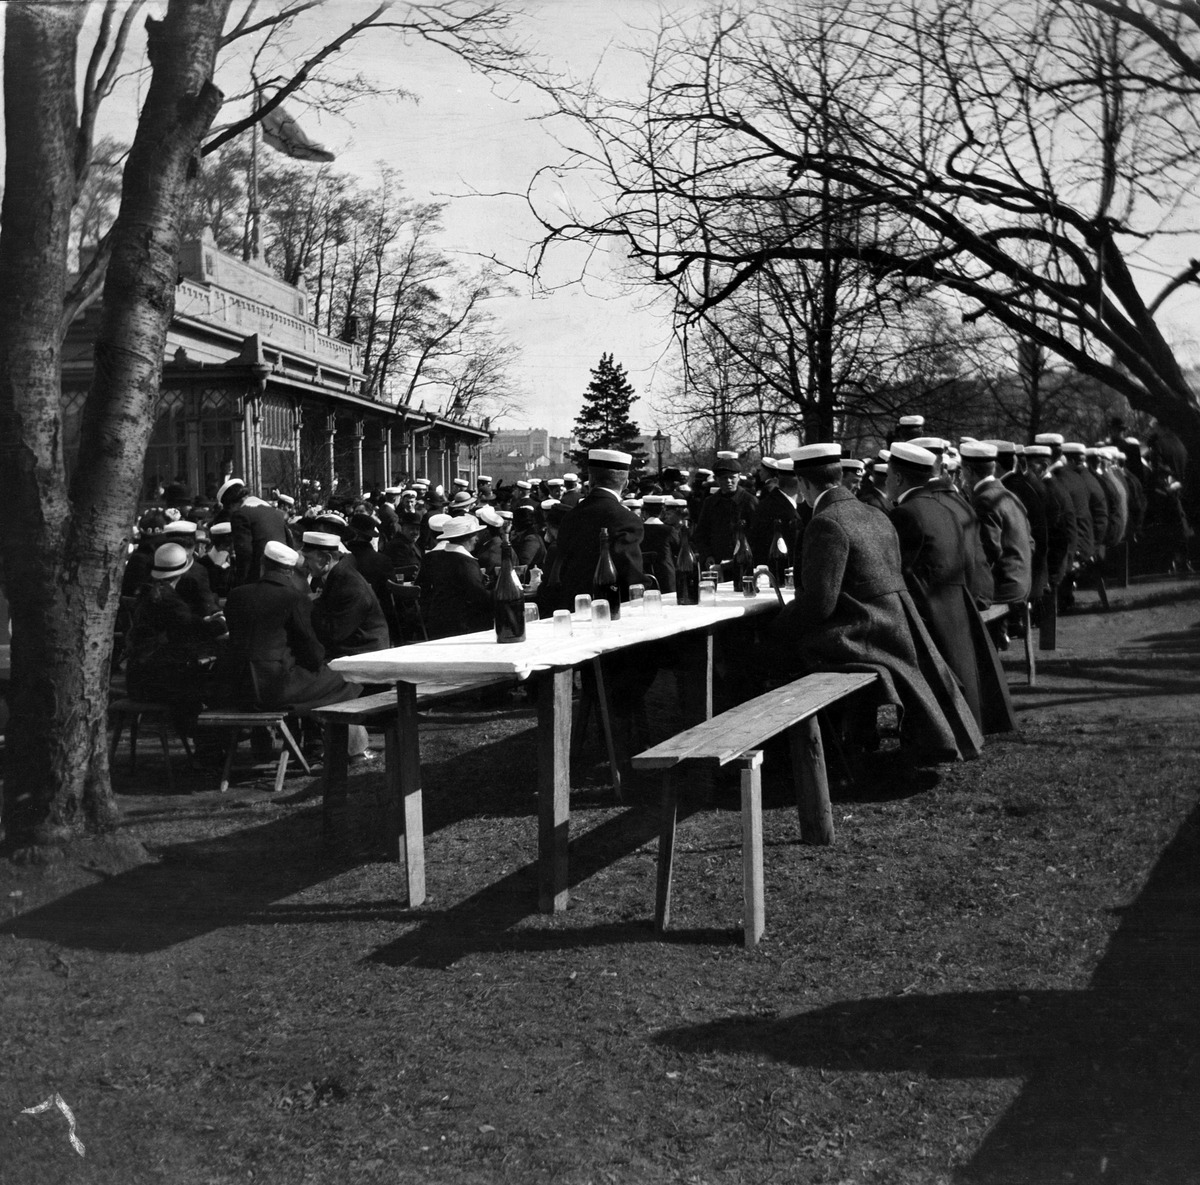
Ylioppilaiden vapunviettoa Kaisaniemessä
sisällön kuvaus: Ylioppilaiden vapunviettoa Kaisaniemessä. mustavalkoinen
Kuvaaja: Timiriasew, Ivan, valokuvaaja
Ajankohta: kuvausaika 01.05.1915
Paikka: Suomi, Uusimaa, Helsinki, Kluuvi Helsinki, Kaisaniemi
Aiheet: vuotuisjuhlat vappu, ylioppilaat, puistot